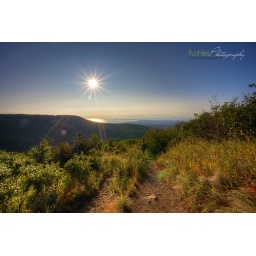
My HDR taken while walking down the backside of Flattop mountain in Anchorage, Alaska.